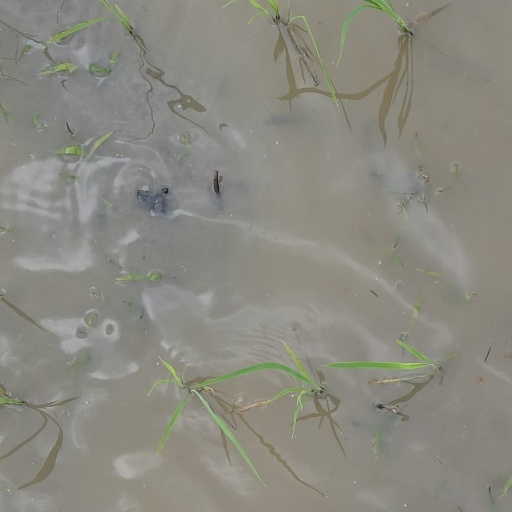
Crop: rice